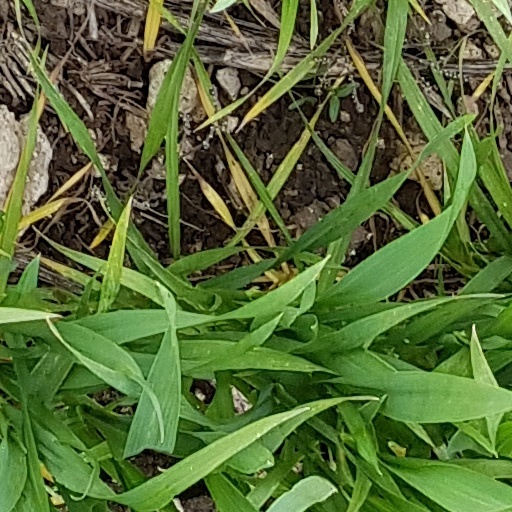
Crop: wheat